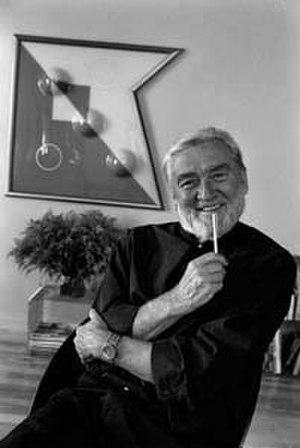
Verner Panton
Verner Panton, né le 13 février 1926 à Gentofte et mort le 5 septembre 1998 à Copenhague, est un designer danois, considéré comme l'un des plus influents du 20ᵉ siècle. Au cours de sa carrière, il a créé des objets au design innovant et avant-gardiste. Il avait une prédilection pour tout ce qui permettait de s'asseoir, et utilisait couramment le plastique avec des couleurs vives et des formes généreuses. Ses créations ont profondément marqué les années 1960.